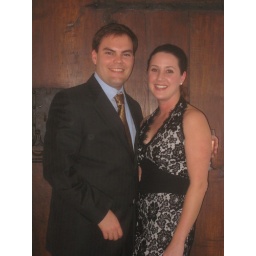
Liz and I in front of an old wooden door